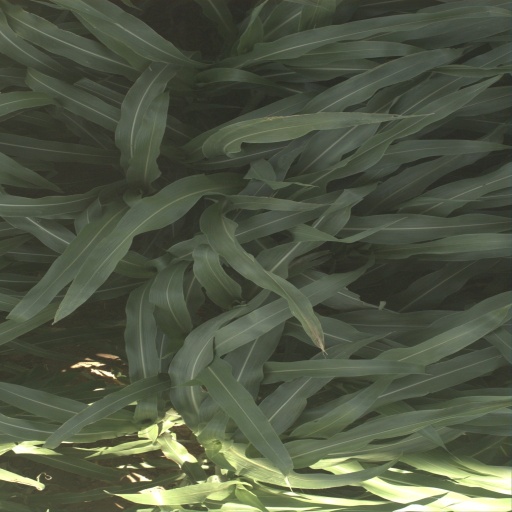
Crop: sorghum